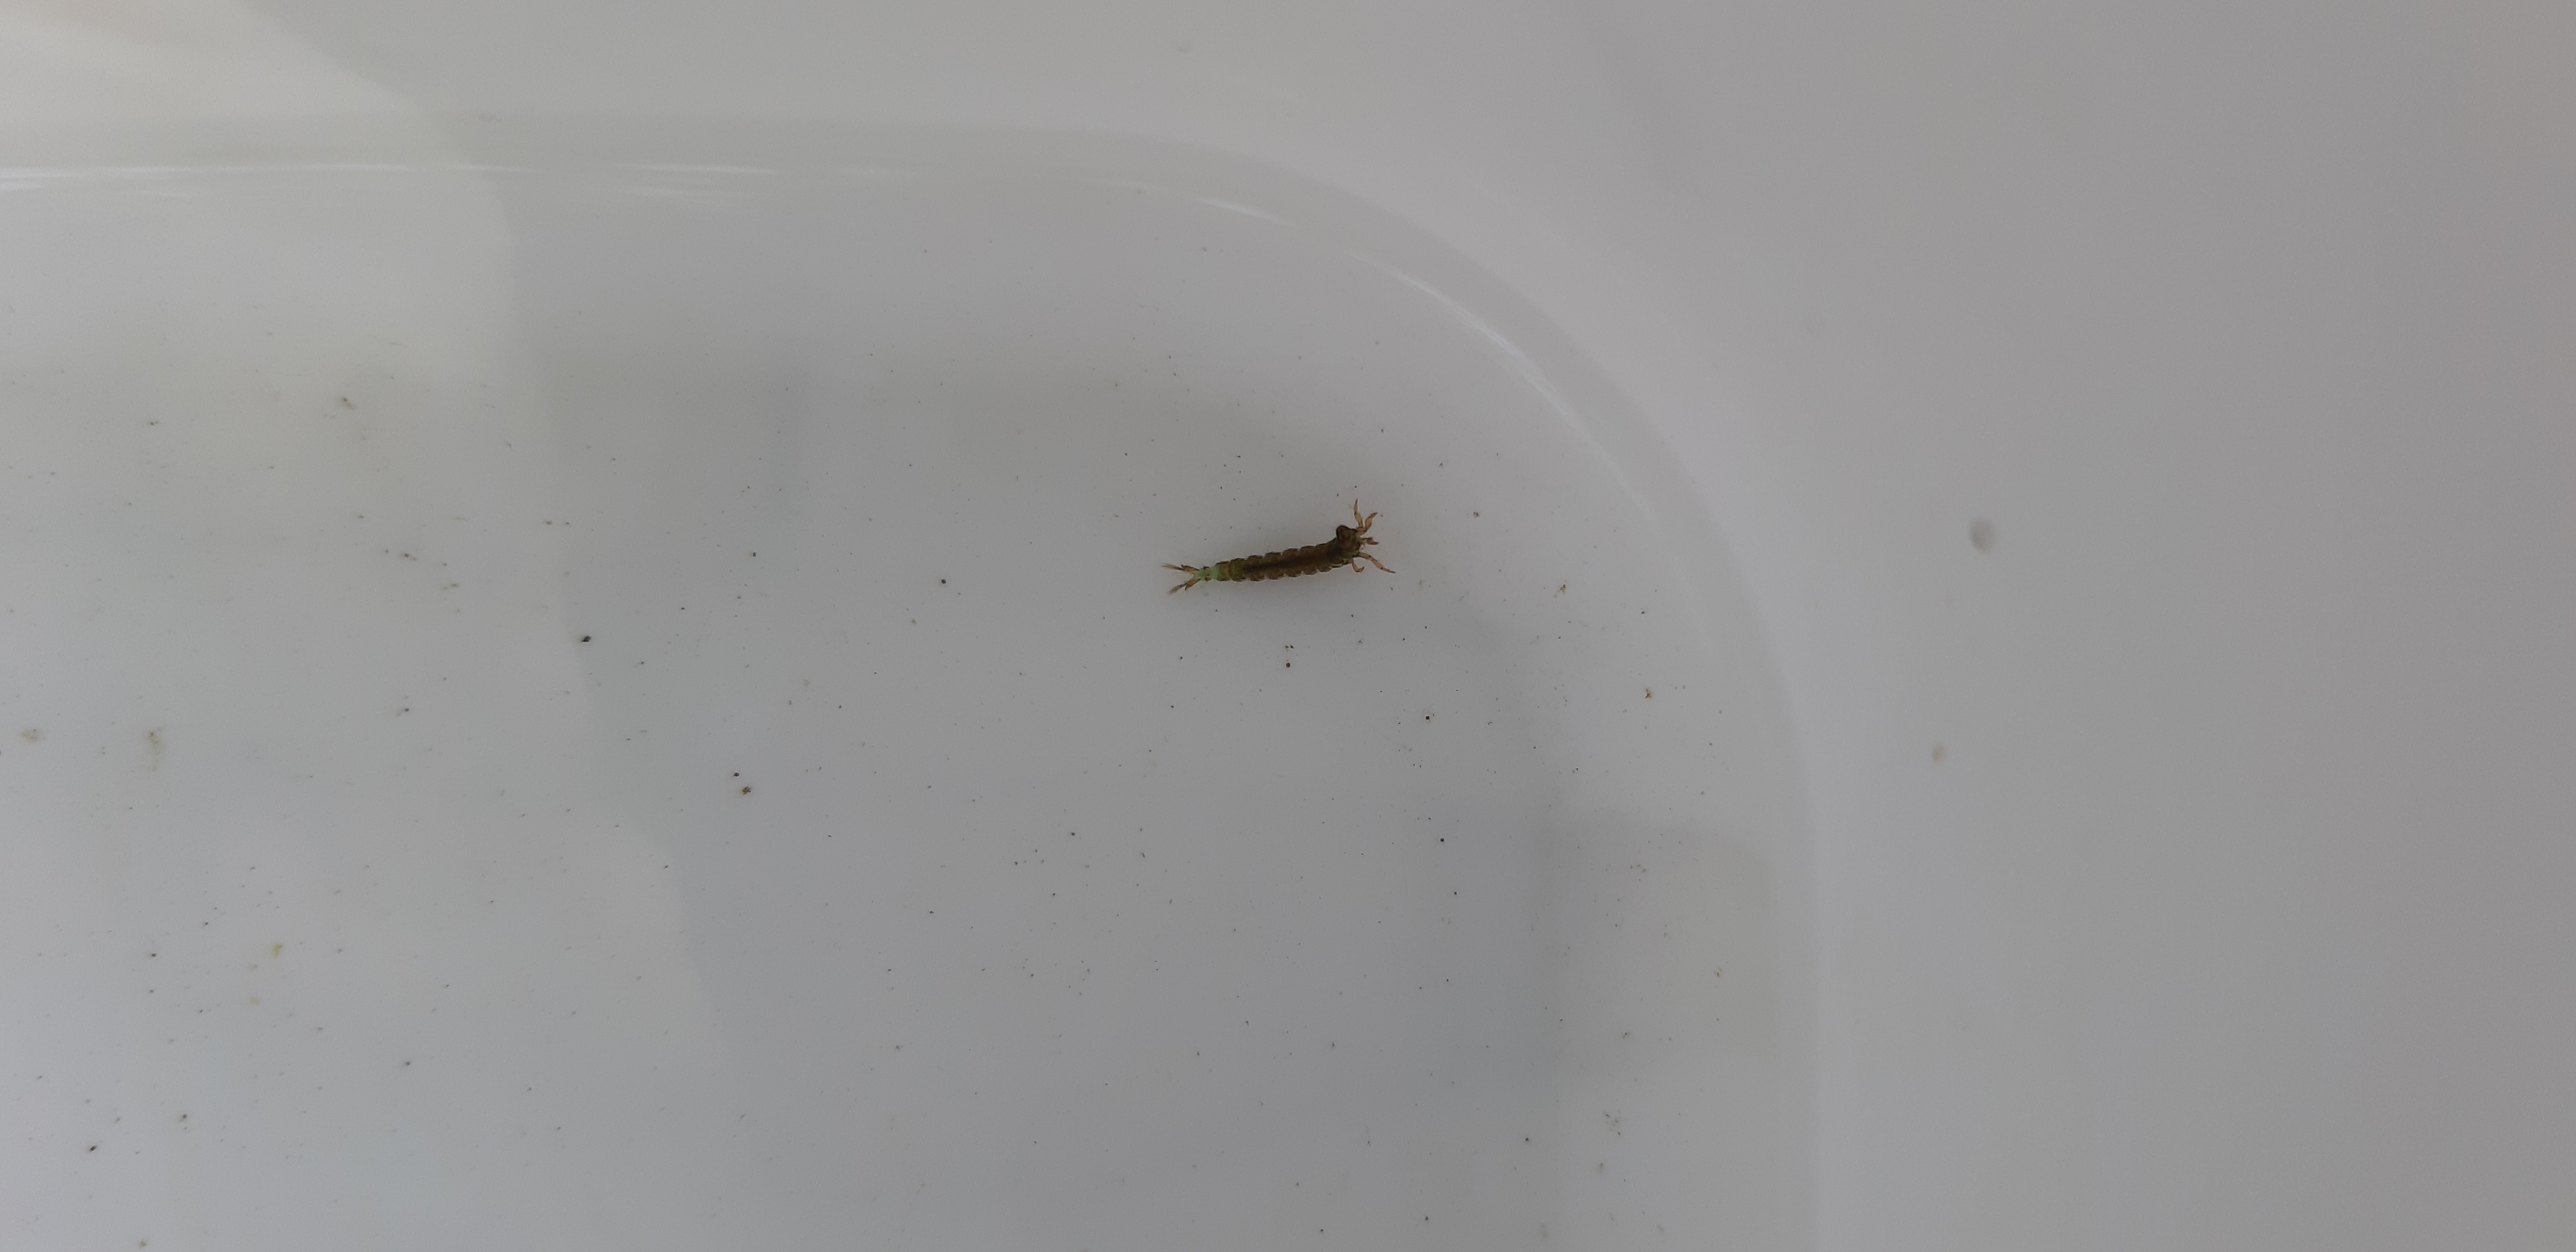
Macroinvertebrate group: caddisflies